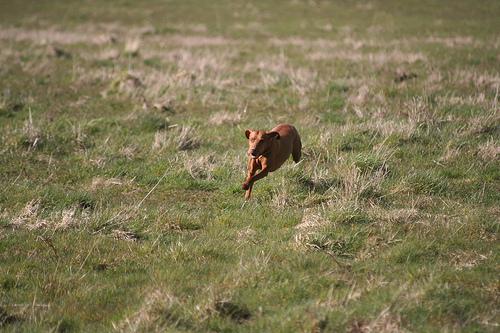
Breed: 210-n000048-vizsla